Hector and the Search for Happiness (film)

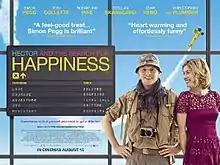
Theatrical release poster

Hector and the Search for Happiness is a 2014 comedy-drama film directed by Peter Chelsom and co-written by Chelsom with Tinker Lindsay and Maria von Heland, based on François Lelord's novel of the same name. The film stars Simon Pegg as Hector and Rosamund Pike as Clara.